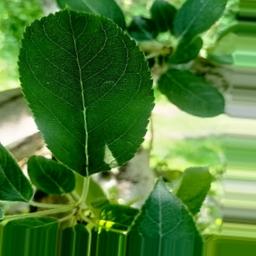
Label: Healthy